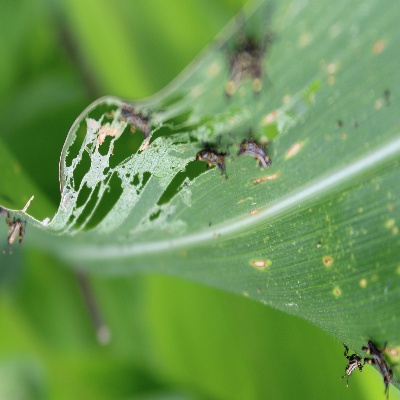
Crop: Maize
Condition: grasshoper